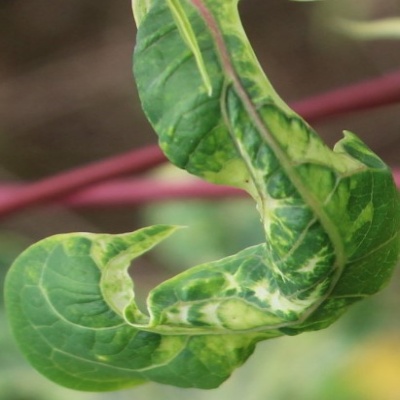
Crop: Cassava
Condition: mosaic